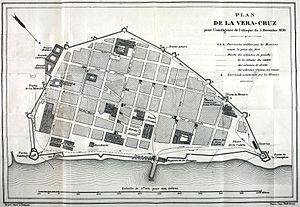
Expédition du vice-amiral Baudin pendant le conflit contre le Mexique. Plan de la progression des troupes de marines françaises dans le ville de Vera-Cruz lors de l'assaut du 5 décembre 1838.Español: Expedición del Vicealmirante Baudin durante el conflicto contra el México. Plan de los progresos de las tropas de infantería de Marina francesa en la ciudad de Vera Cruz, en el ataque el 5 de diciembre de 1838.
La bataille de San Juan de Ulúa se déroule le 27 novembre 1838 pendant l’intervention française au Mexique de 1837-1839, souvent appelée en espagnol « guerre des Pâtisseries » ou encore « première intervention française au Mexique ».